Birthplace of Simón Bolívar

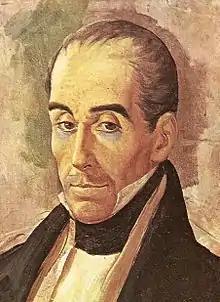
Portrait of Simón Bolívar in the house

Bolivar was born to Doña María de la Concepción Palacios y Blanco and Coronel Don Juan Vicente Bolívar y Ponte in the bedroom here on 24 July 1783, and was the fourth child of the aristocratic couple of the Creole family who had migrated from Spain 200 years earlier. In 1806, the house was sold to a relation of Bolívar called Madriz. The house remained in his family until 1876 when it was bought by President Antonio Guzmán Blanco. Guzmán Blanco was an admirer of Bolívar, and erected his equestrian statue in the Plaza Bolivar.